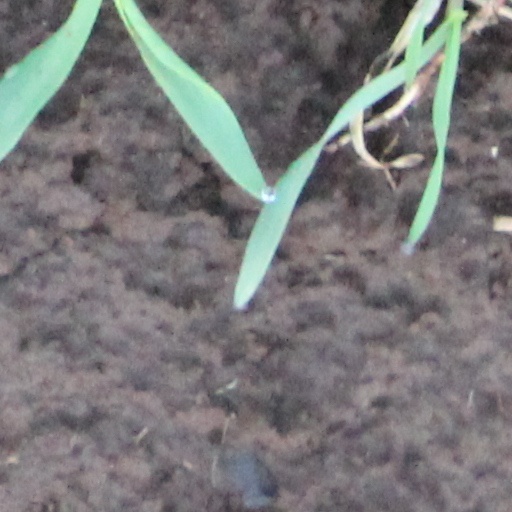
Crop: wheat